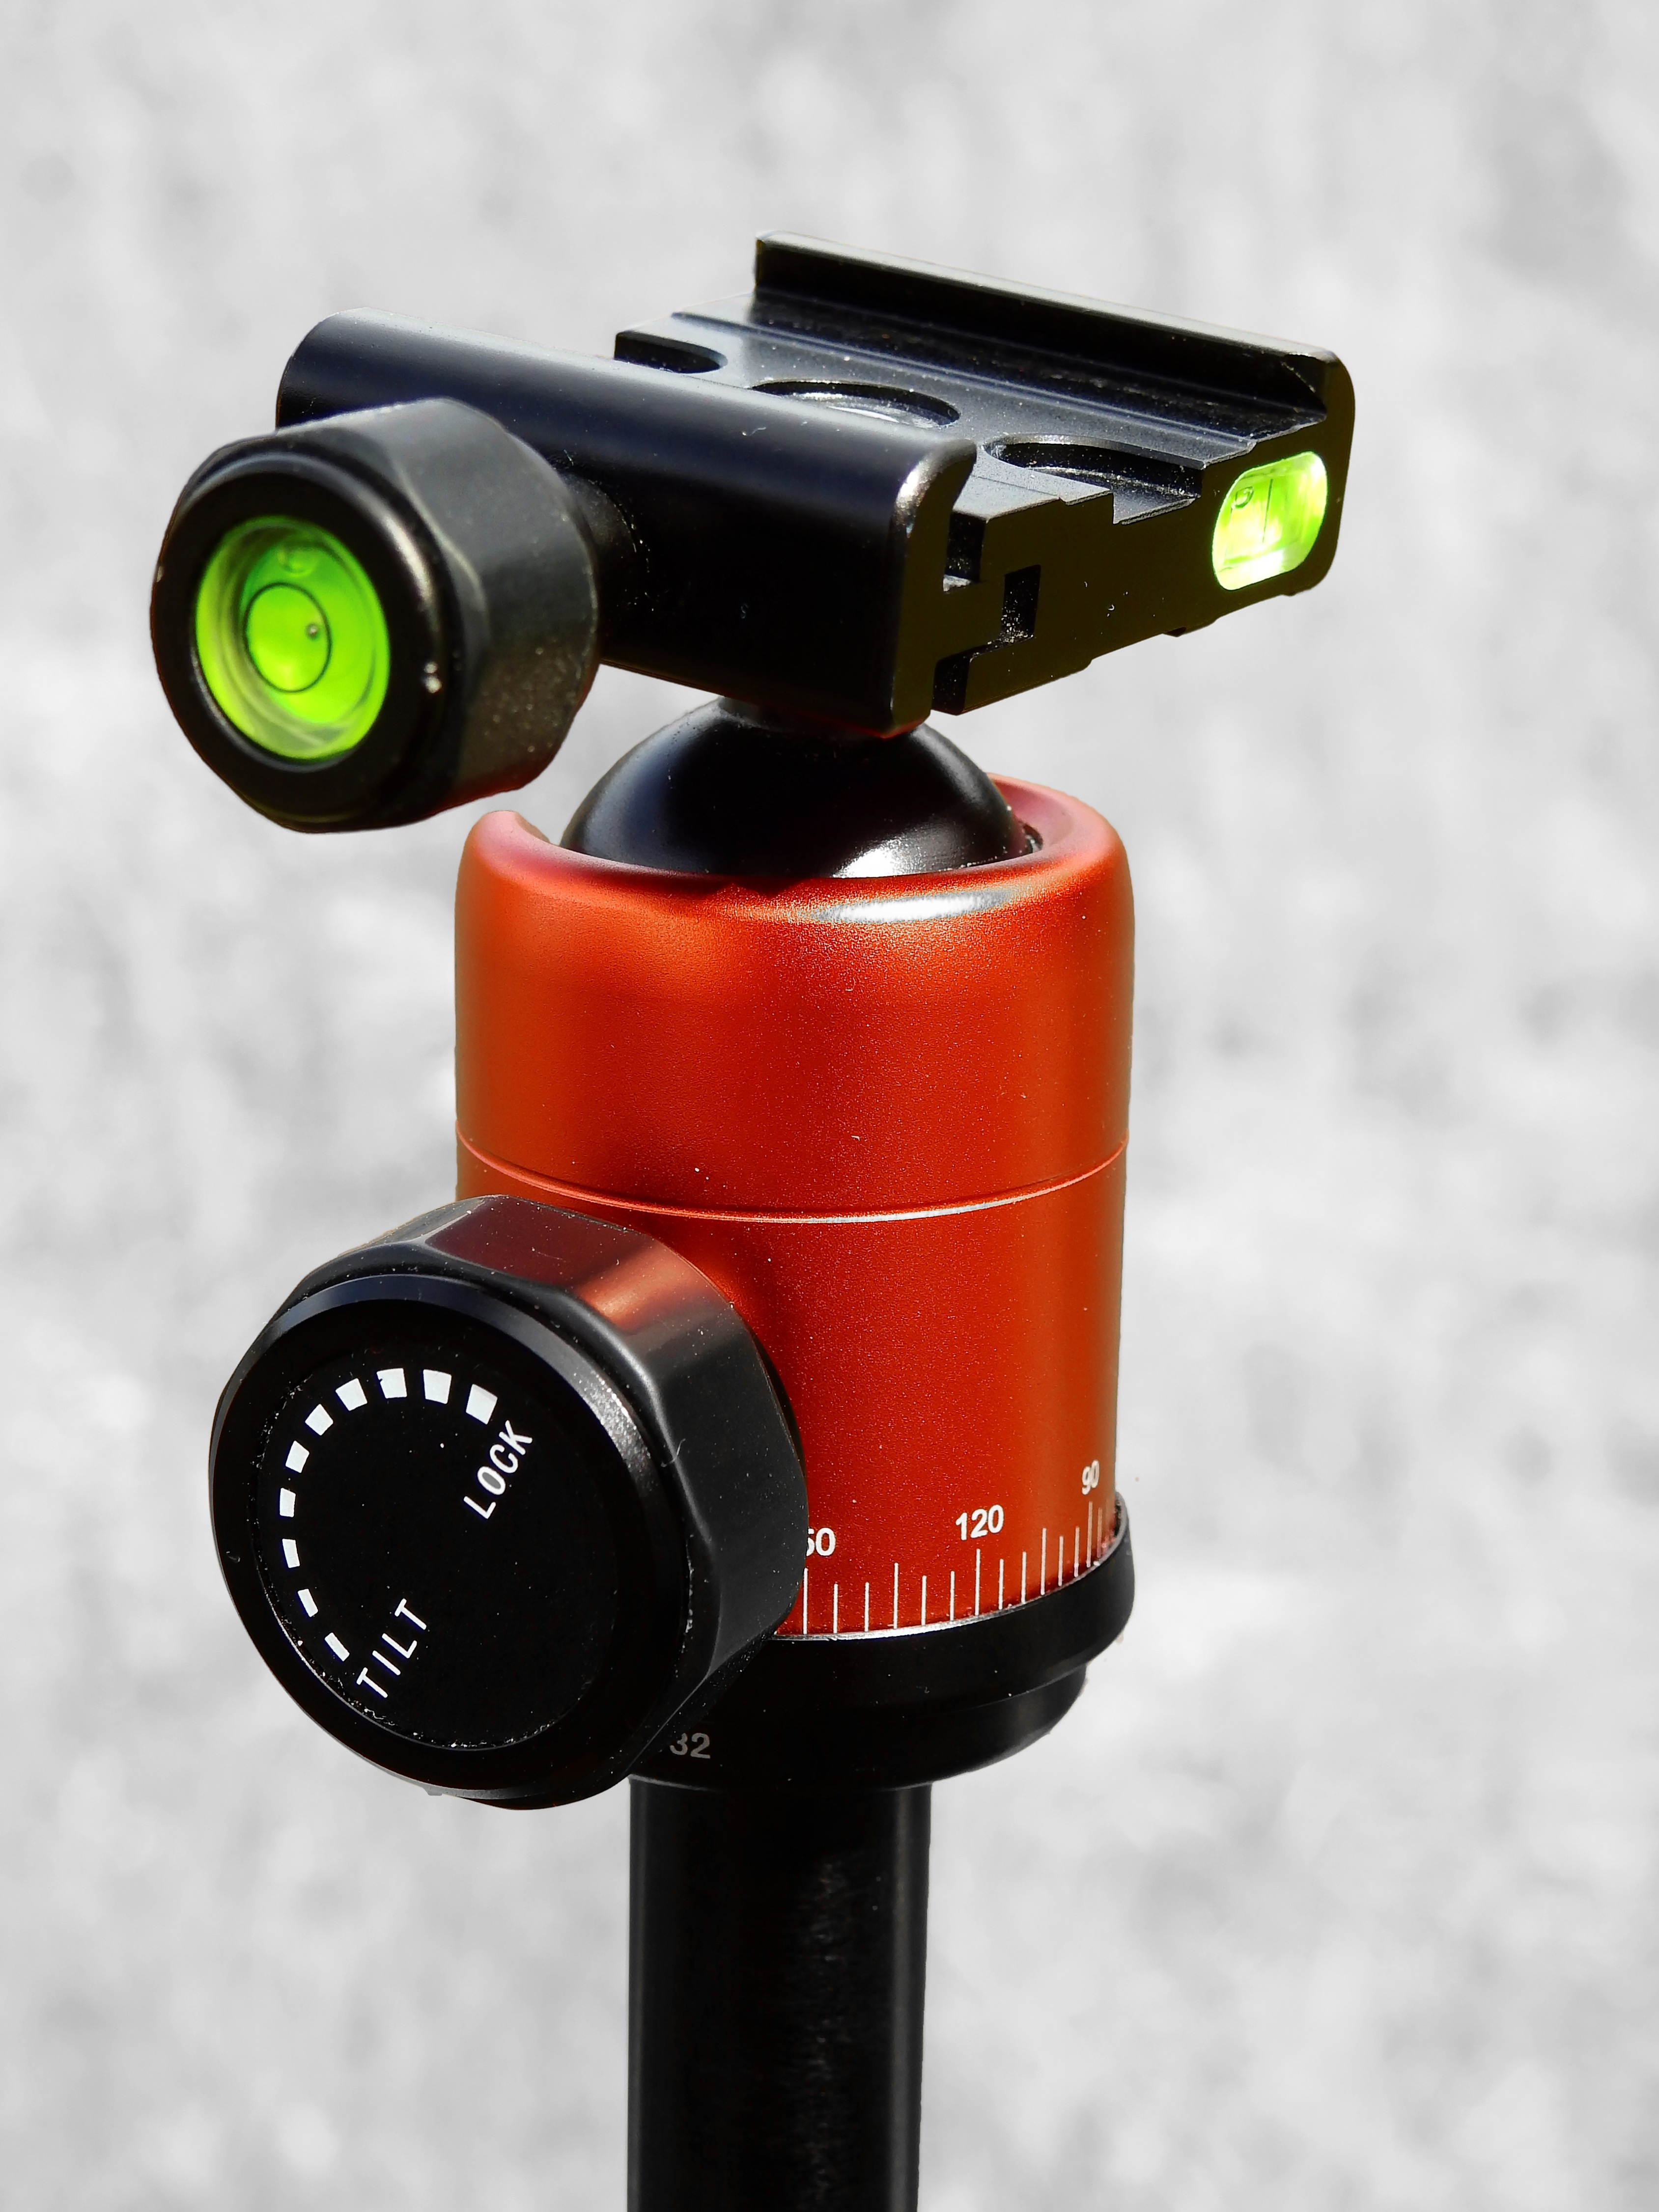
technology, camera, photography, photographer, film, photo, video, recording, tripod, accessories, photograph, facilities, camera accessory